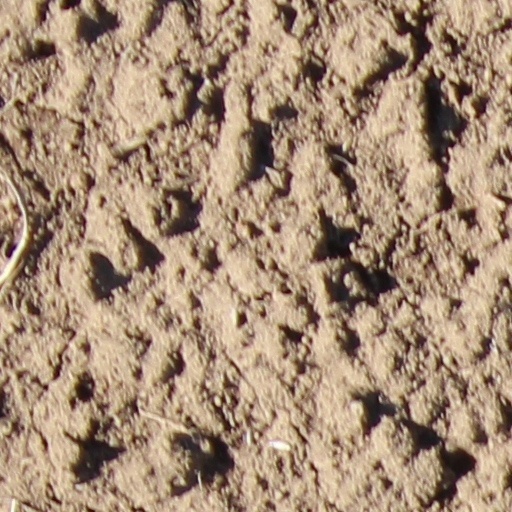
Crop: wheat